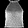
Label: T - shirt / top